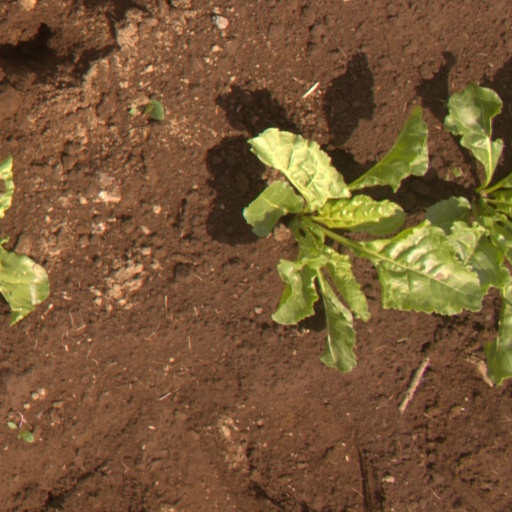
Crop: sugar beet